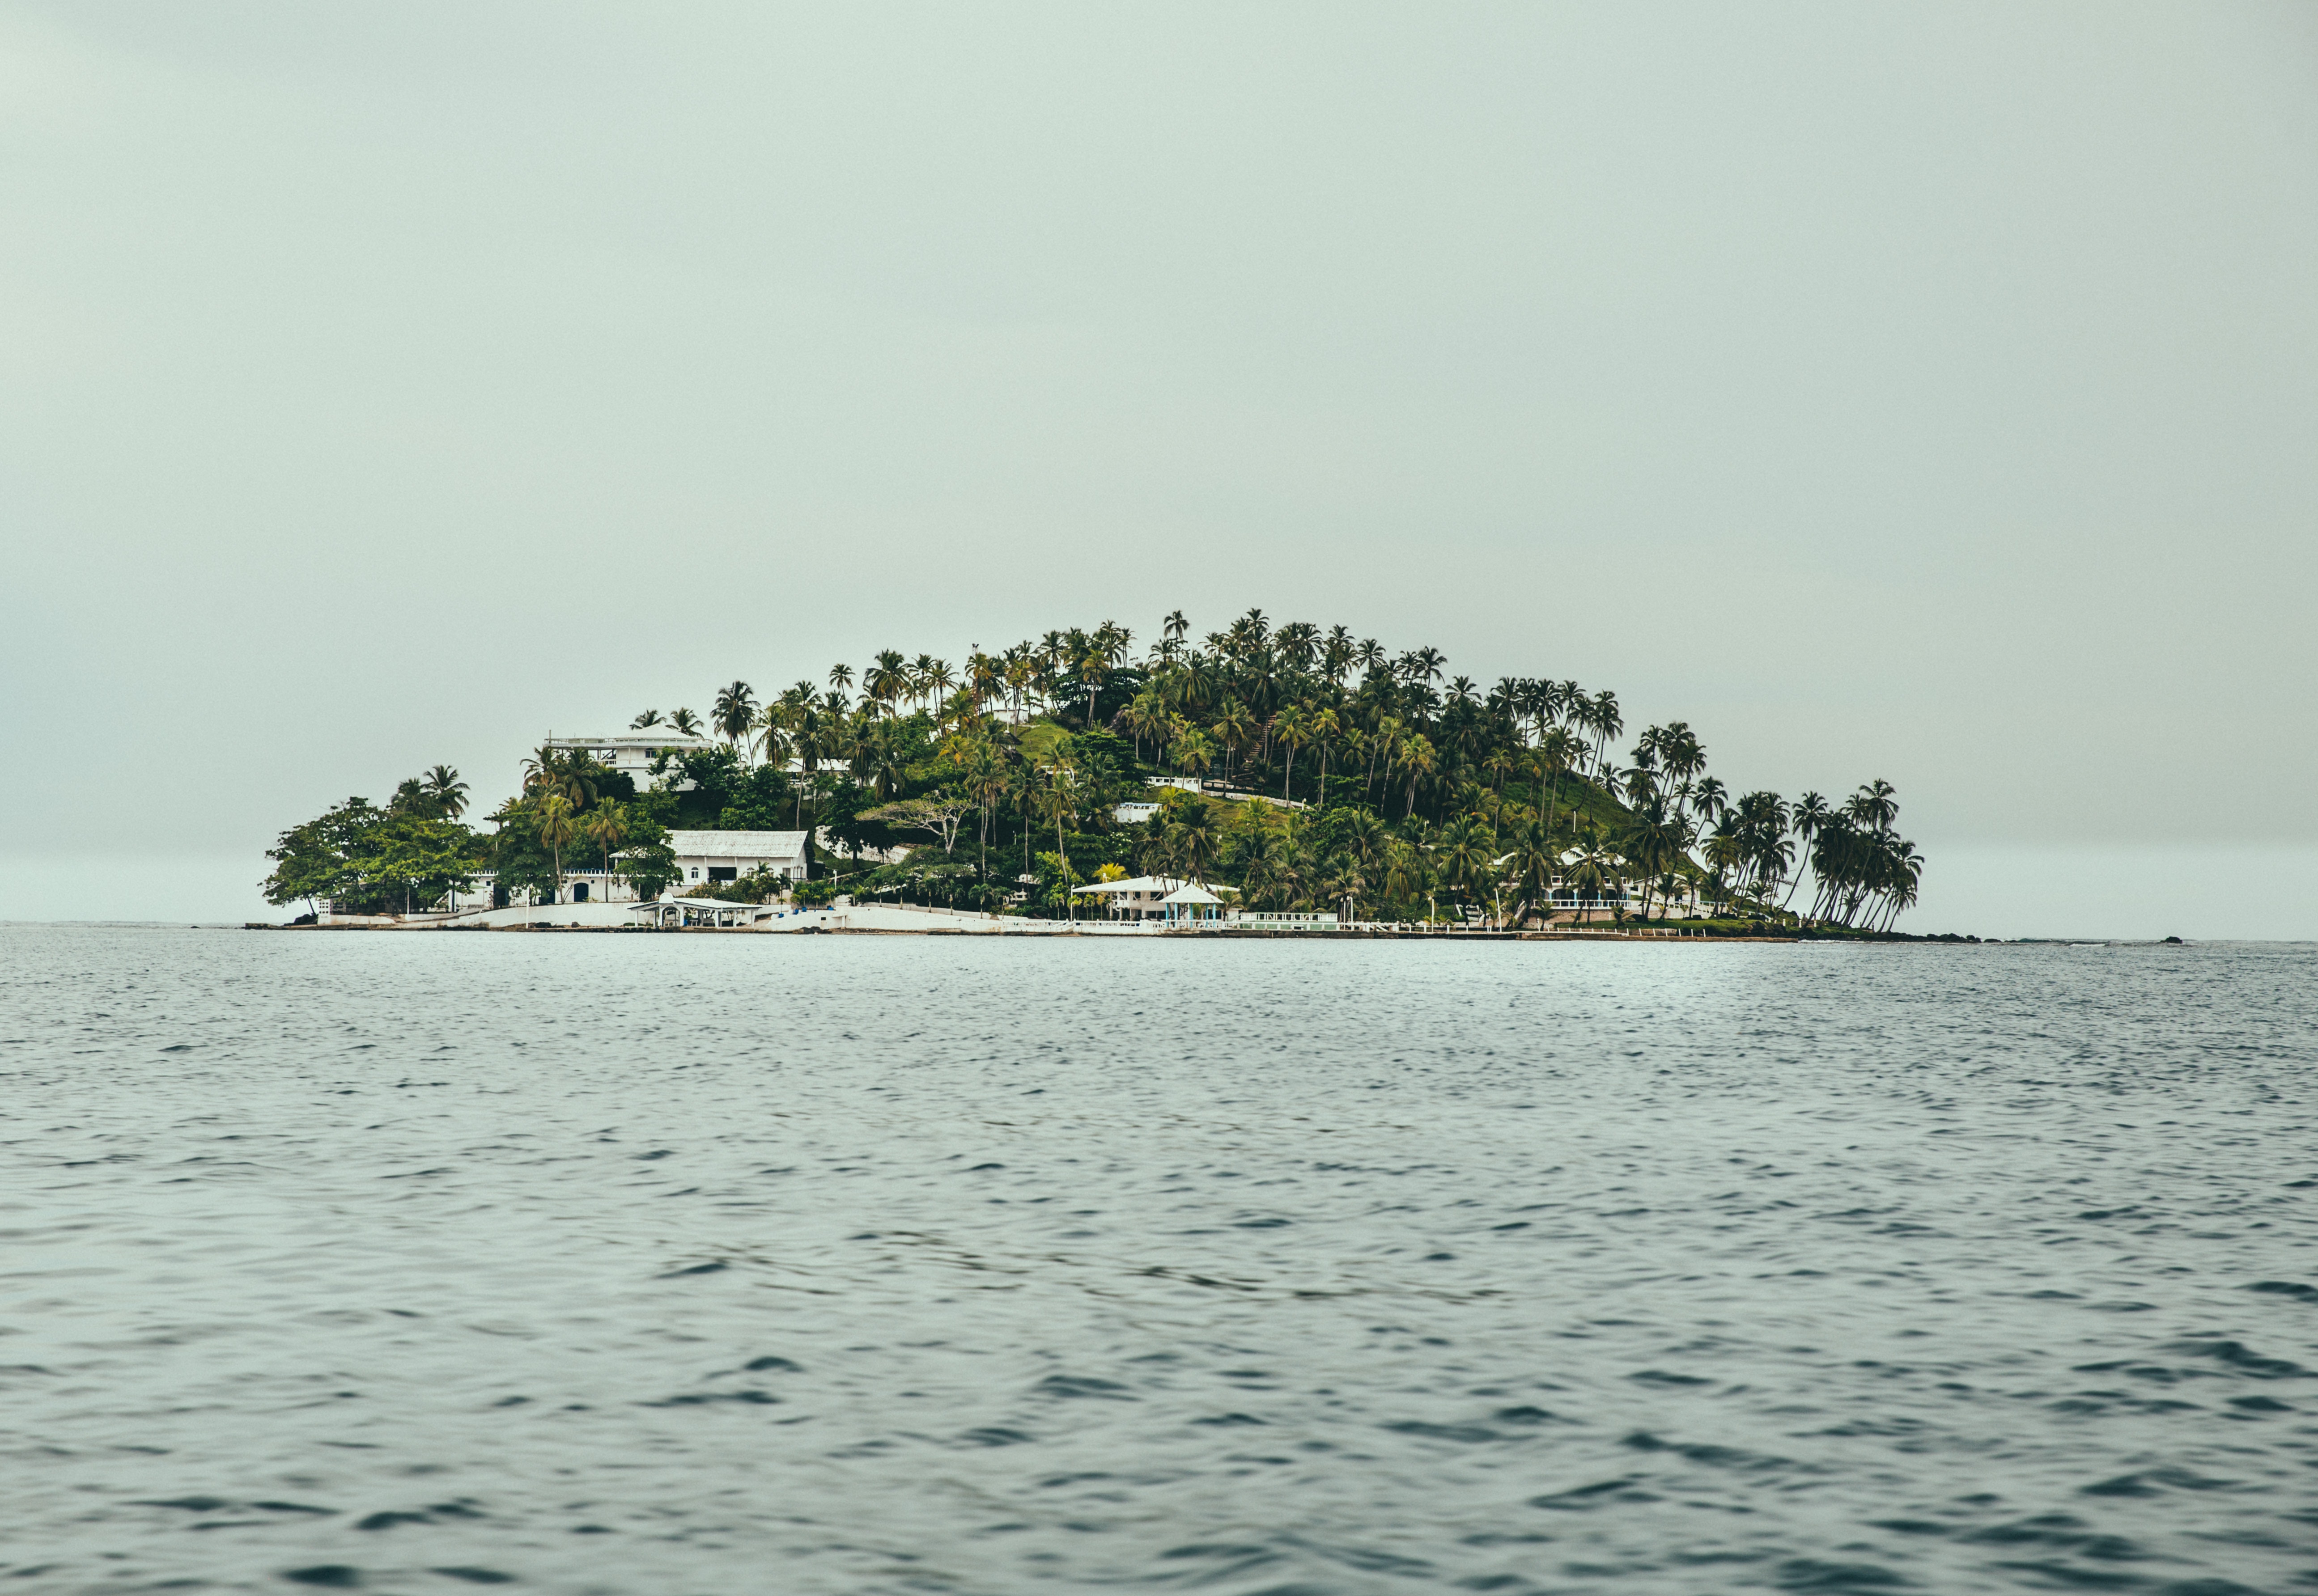
beach, sea, coast, tree, water, ocean, sky, shore, vacation, calm, bay, island, tropics, islet, coastal and oceanic landforms